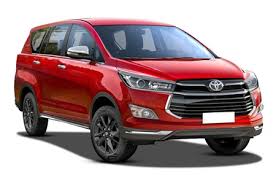
Label: noambulance